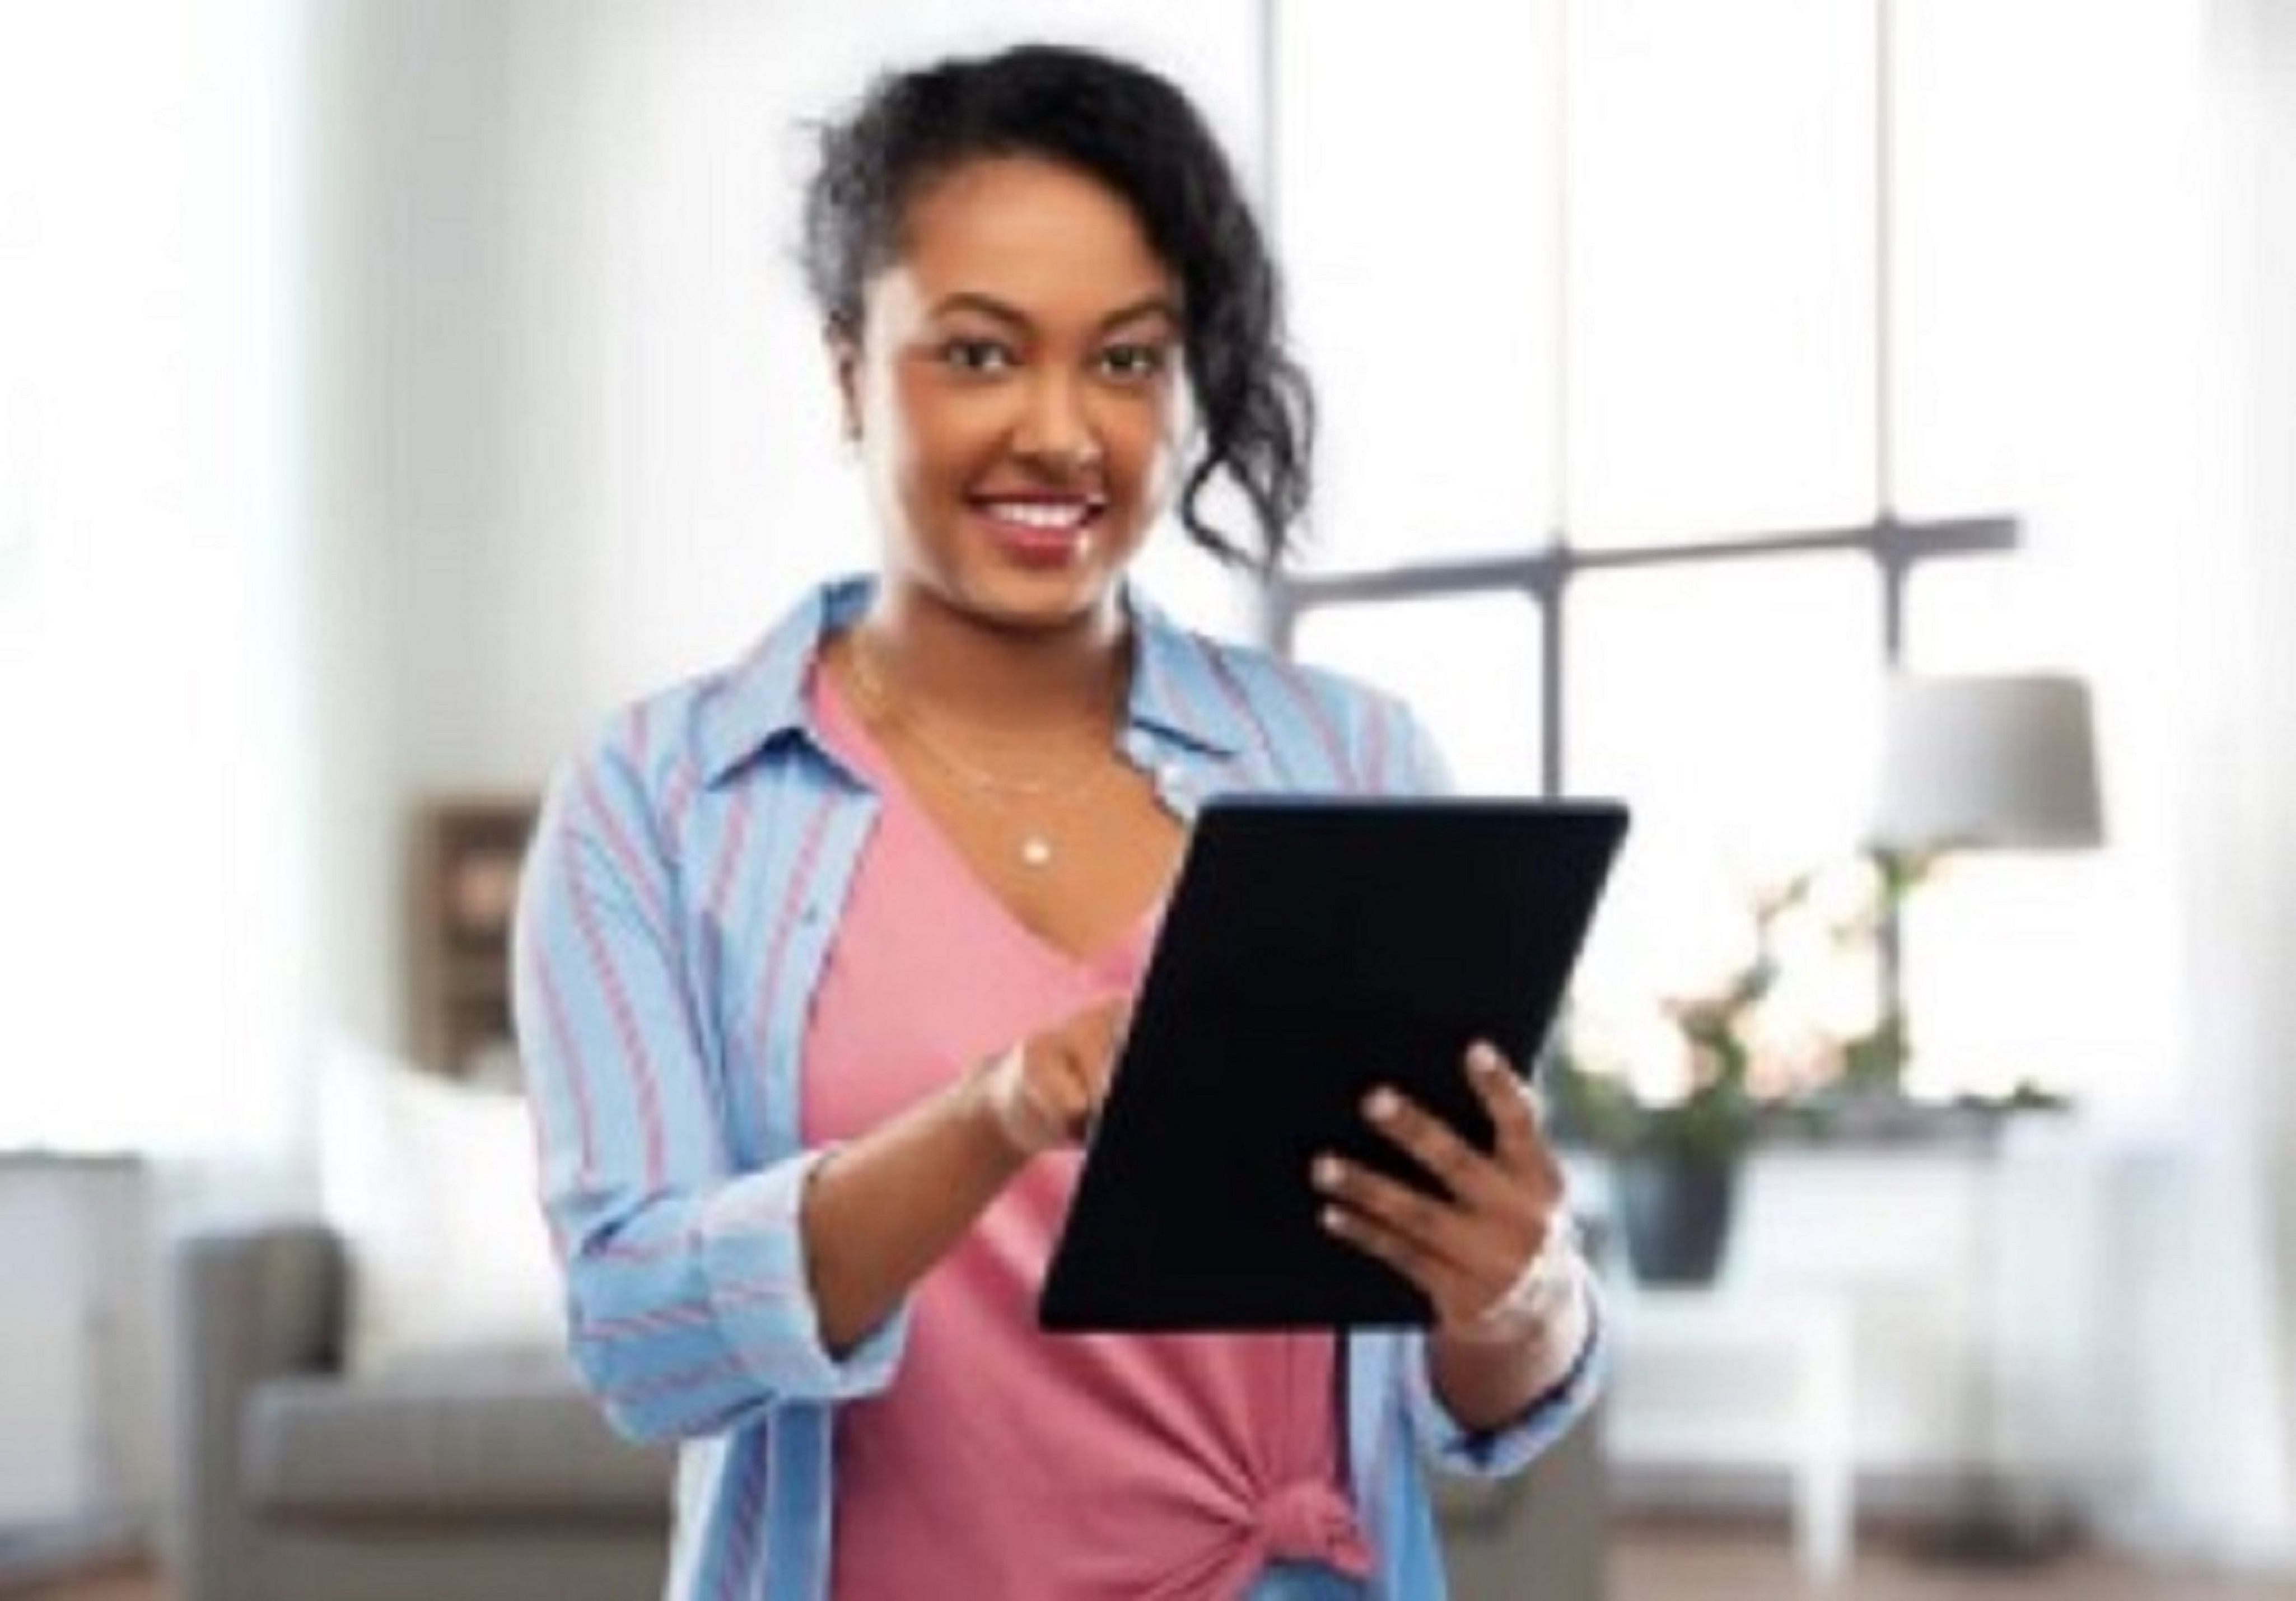
woman, smile, hand, sleeve, netbook, gesture, tablet computer, dress, communication device, gadget, white collar worker, event, formal wear, job, employment, computer, conversation, room, portable communications device, mobile device, fun, display device, multimedia, sitting, speech, audio equipment, business, office equipment